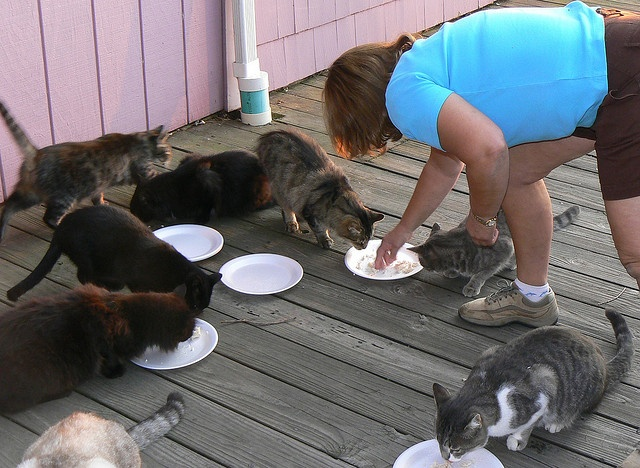
Woman placing food on a plate for her many cats
A woman provides food for a group of cats.
A woman bending over near cats gathered together eating off of plates.
A woman feeding a lot of cats outside.
A woman feeding a bunch of cats on paper plates.